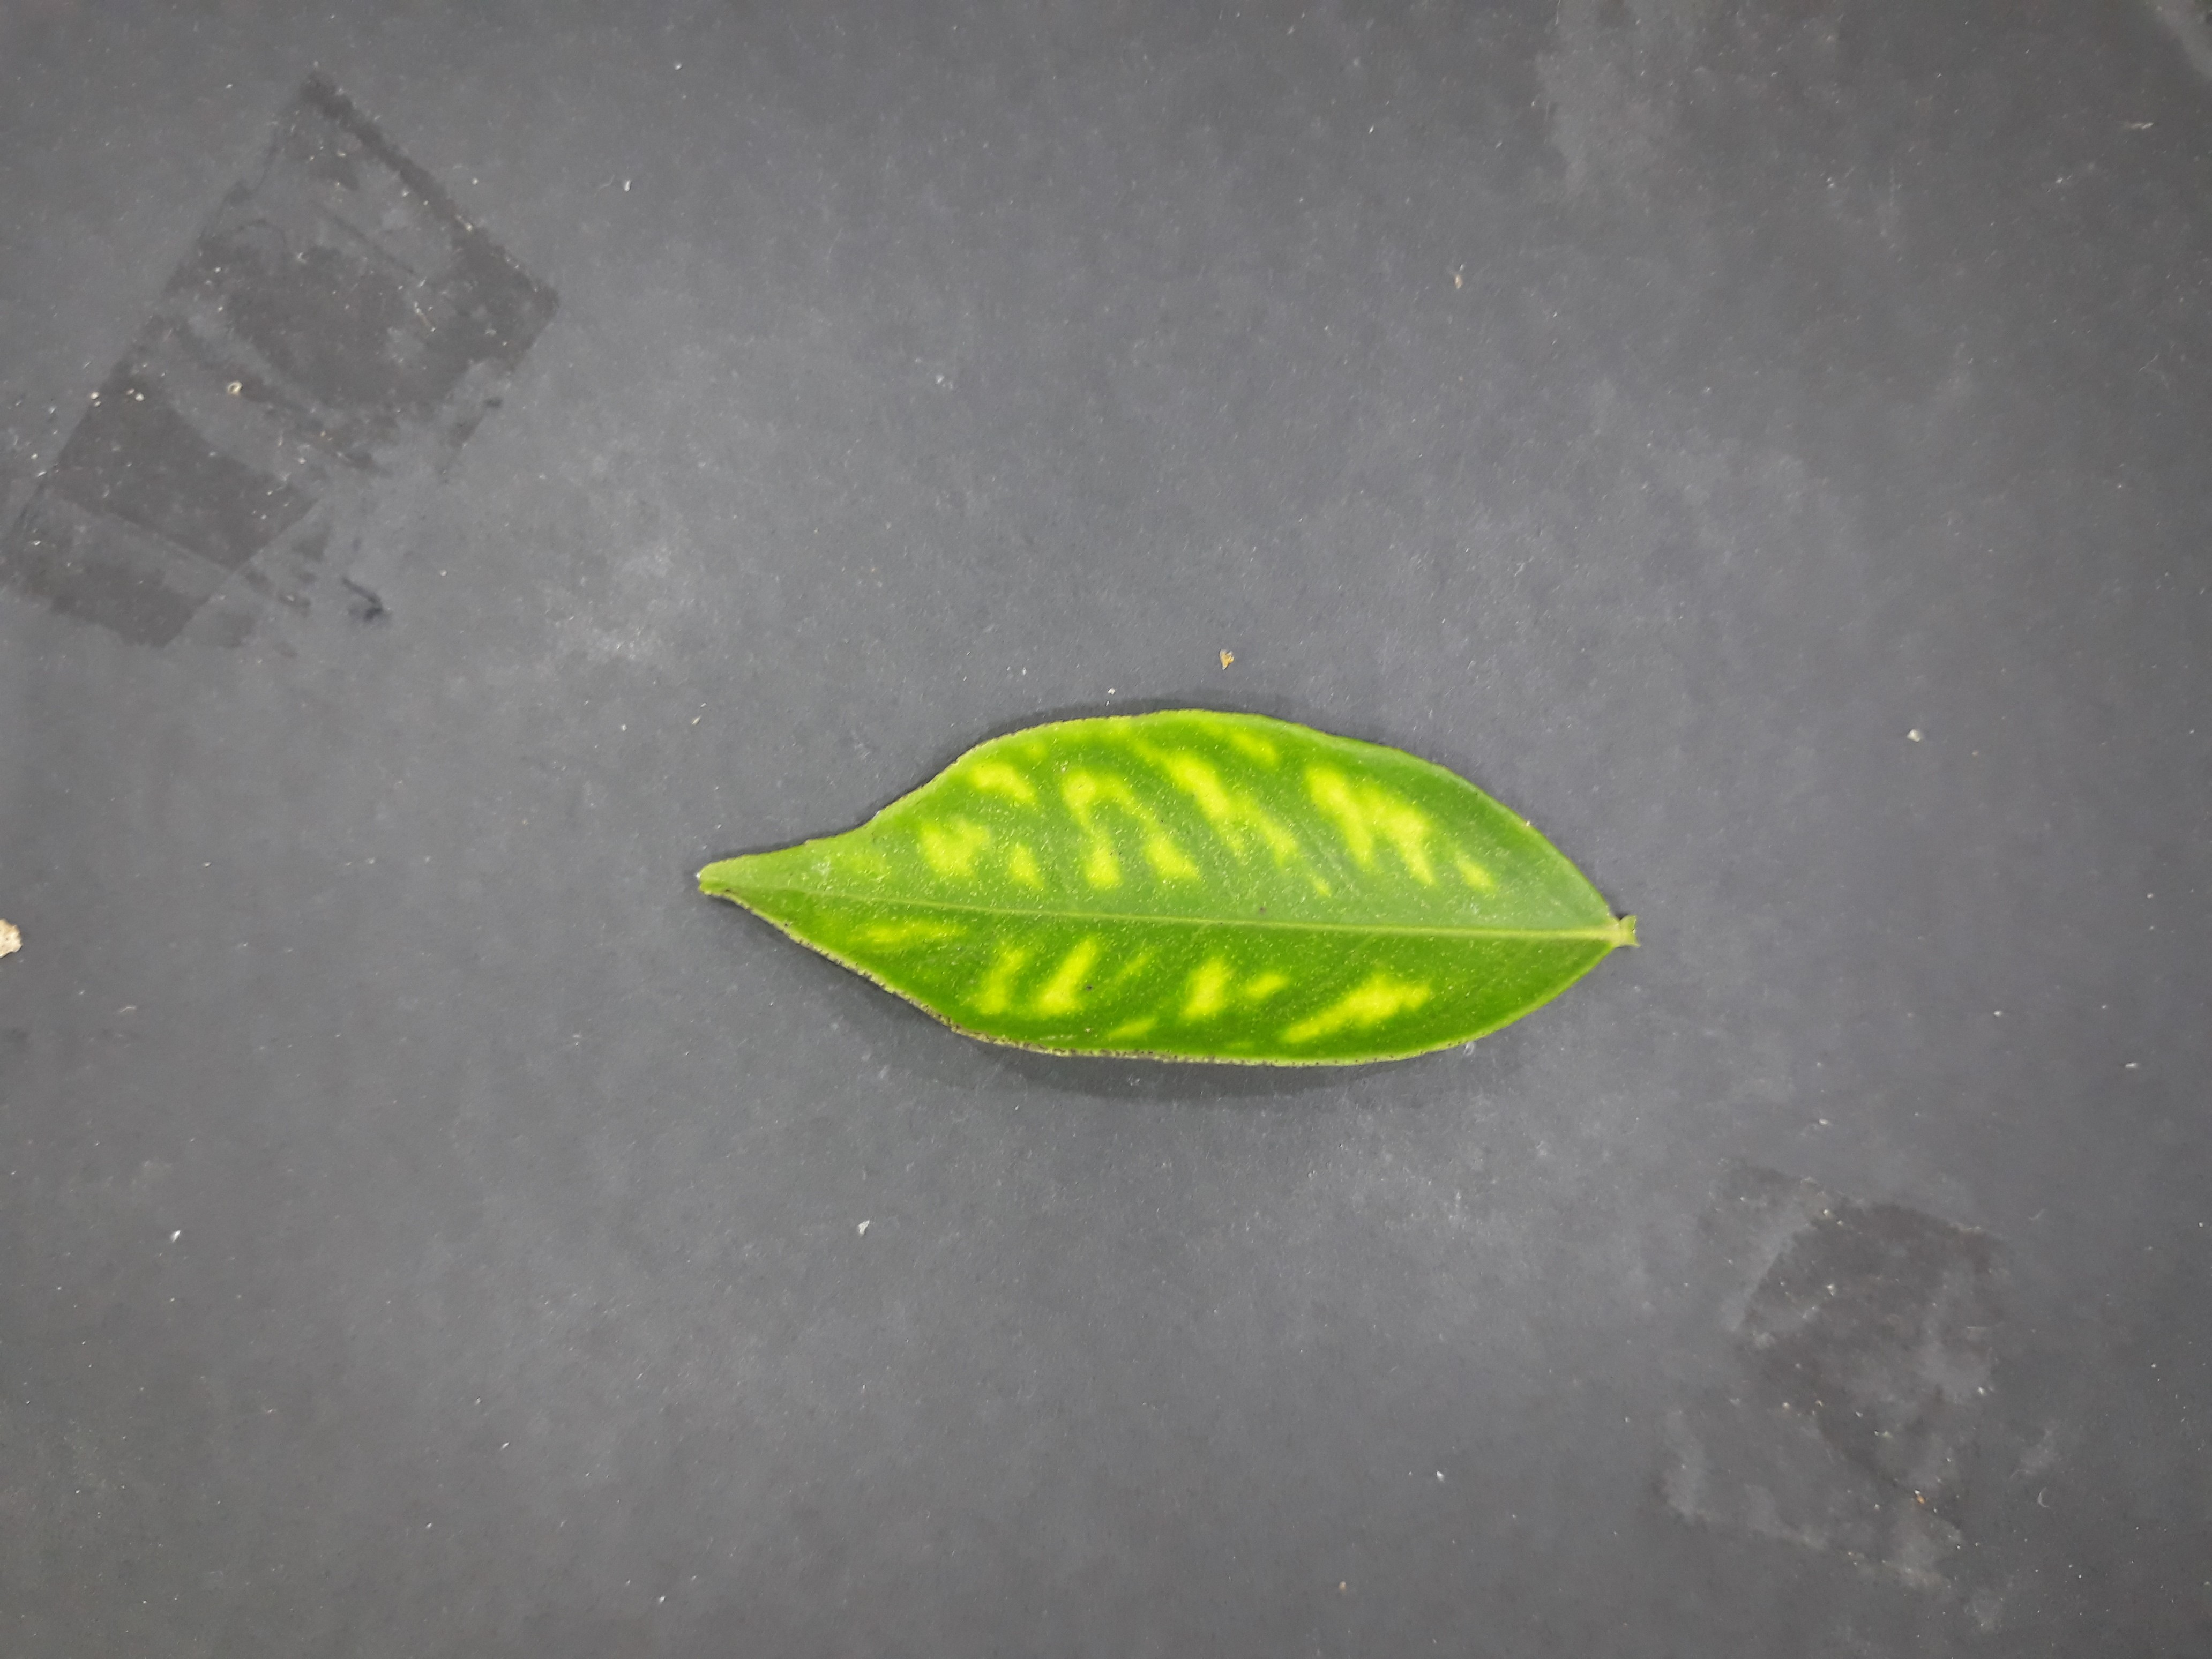
Label: Manganese deficiency (Mn)